Howie Dorough

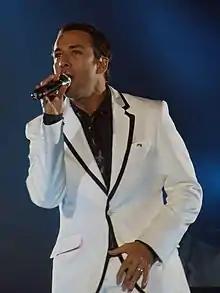
Dorough at a NKOTBSB show in Newcastle Arena, 2012

Howard Dwaine Dorough (born August 22, 1973), also known as Howie D, is an American singer and actor. He is a member of the pop vocal group Backstreet Boys.